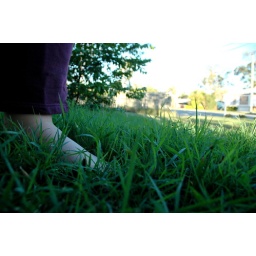
I don't know what right our grass has looking this lush and green in the middle of a drought.